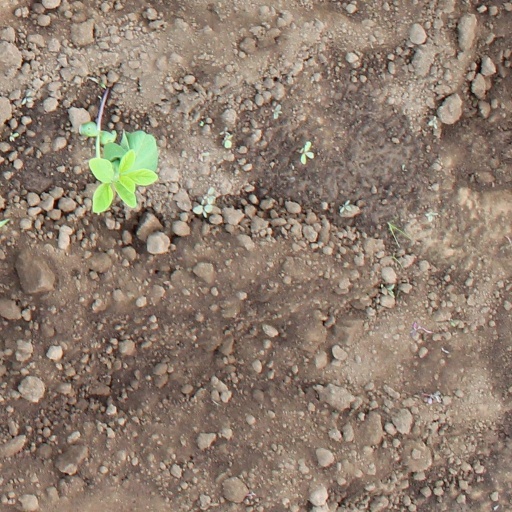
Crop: soybean